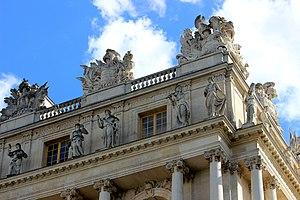
Château de Versailles, Façade aux jardins. This building is indexed in the Base Mérimée, a database of architectural heritage maintained by the French Ministry of Culture,